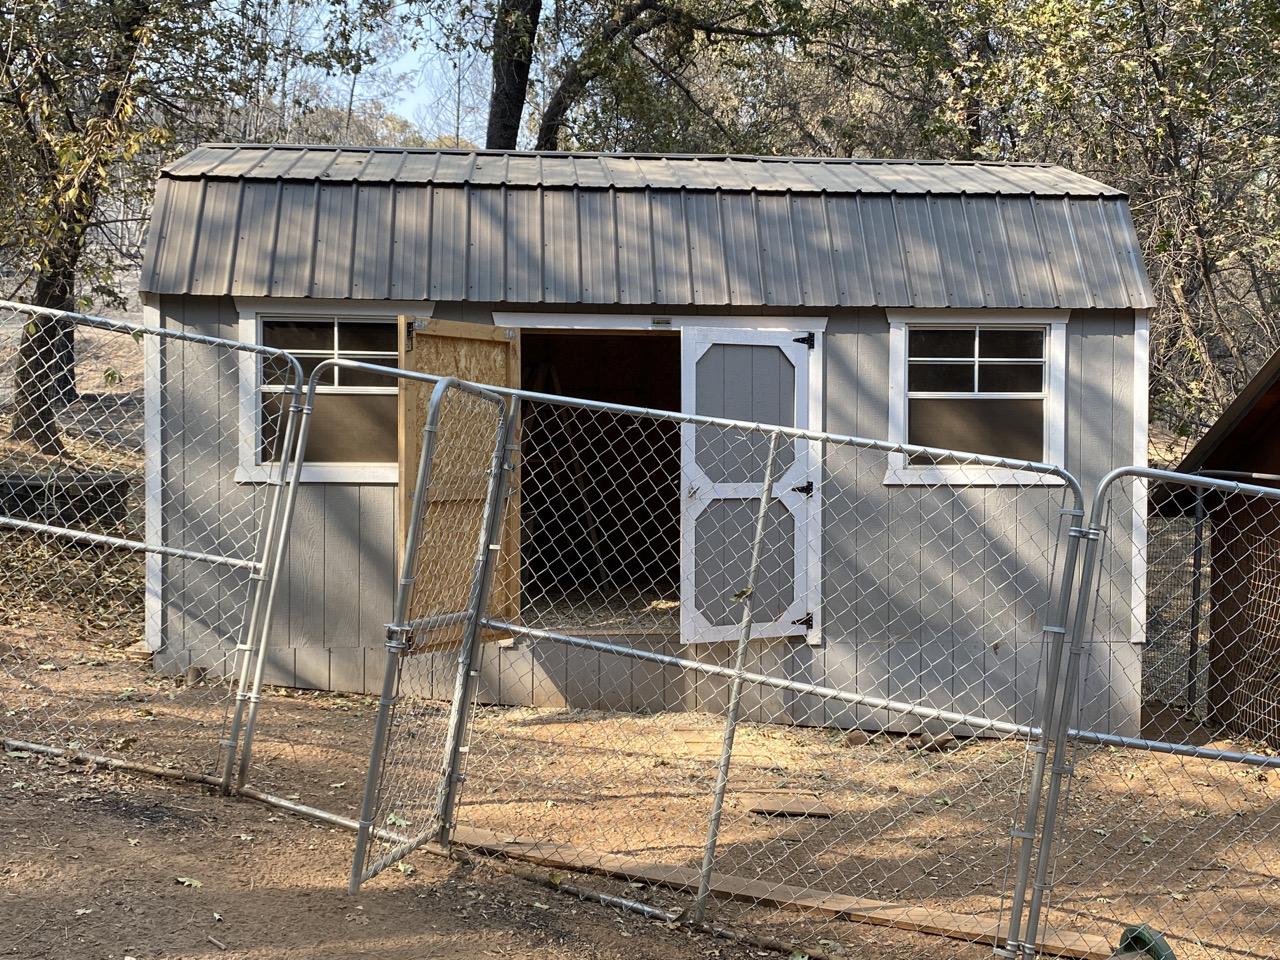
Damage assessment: no_damage